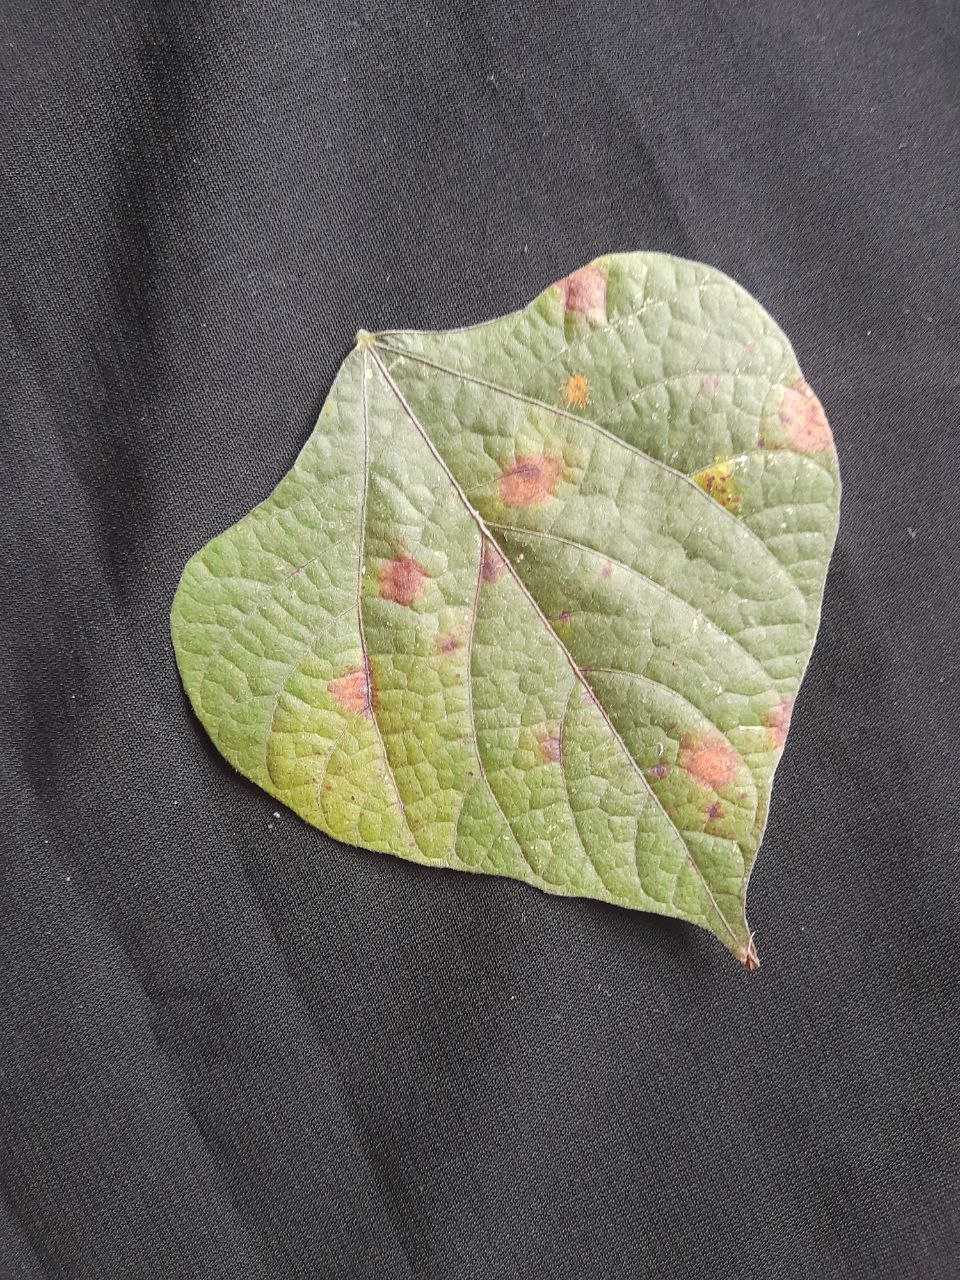
Crop: bean
Leaf condition: Rust